Homer D. Calkins

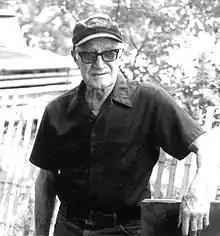

Homer D. Calkins (August 30, 1911 – March 19, 1996) was an American environmentalist who became a leading voice in the effort to save native habitat in Hardin County. He worked to develop county parks that met needs from plug-in campers to untouched wilderness areas. He was instrumental in delaying construction of a rerouted U.S. Highway 20 through the Iowa River Greenbelt in Hardin County, Iowa. Calkins received posthumous awards from the Iowa Wildlife Federation and the Iowa Wildlife Rehabilitators Association praising his long relationship to nature.